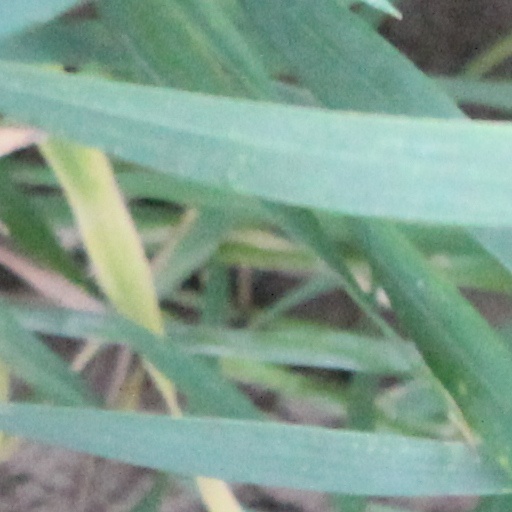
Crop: wheat